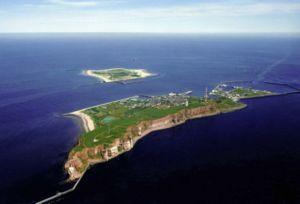
La géographie de l'Union européenne prend en compte plusieurs éléments : dans un premier temps la géographie physique de celle-ci qui évolue au travers de ses élargissements ; et sa géographie humaine, c'est-à-dire l'organisation de son espace, de sa richesse, qui, comme la géographie physique, est soumise aux évolutions liées à ses élargissements. La géographie de l'Union prend aussi en compte les régions d'outre-mer de l'Union européenne, ainsi que, dans une moindre mesure, les territoires dépendant de l'Union sans en faire partie.
Le phare d'Héligoland est un phare actif situé sur l'île d'Heligoland, en Allemagne.
Le phare de Düne est un phare actif situé sur l'île inhabitée de Düne proche de celle d'Heligoland, en Allemagne.